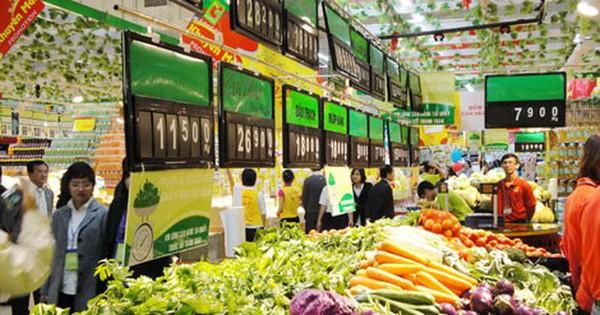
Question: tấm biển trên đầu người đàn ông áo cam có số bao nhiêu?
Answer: tấm biển có số 7 900